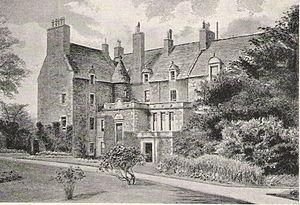
Sir George Warrender, 1ᵉʳ baronnet de Bruntsfield et Lochend, Édimbourg est un marchand et homme politique écossais qui siège à la Chambre des communes de 1715 à 1722.